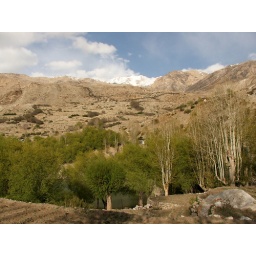
Nako lake. Tibet lies behind the white mountains in the background...